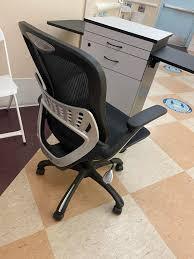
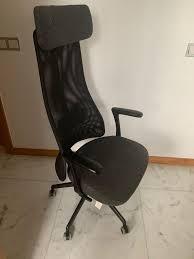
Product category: items_chair
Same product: no